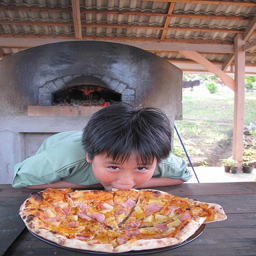
first pizzas cooked in the oven .